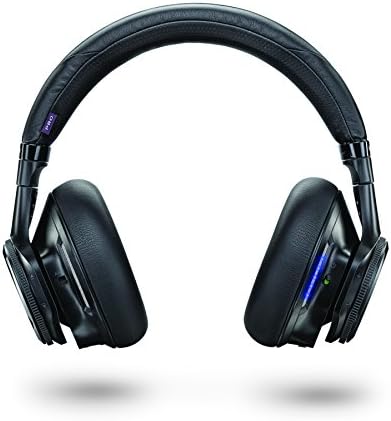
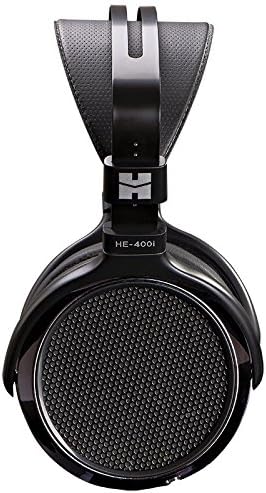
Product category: headphones
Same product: no